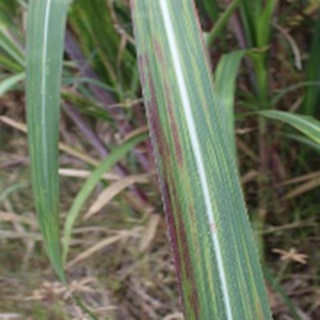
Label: sugarcane_bacterial_blight